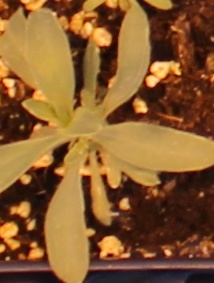
Label: Kochia